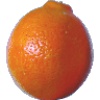
Label: tangelo